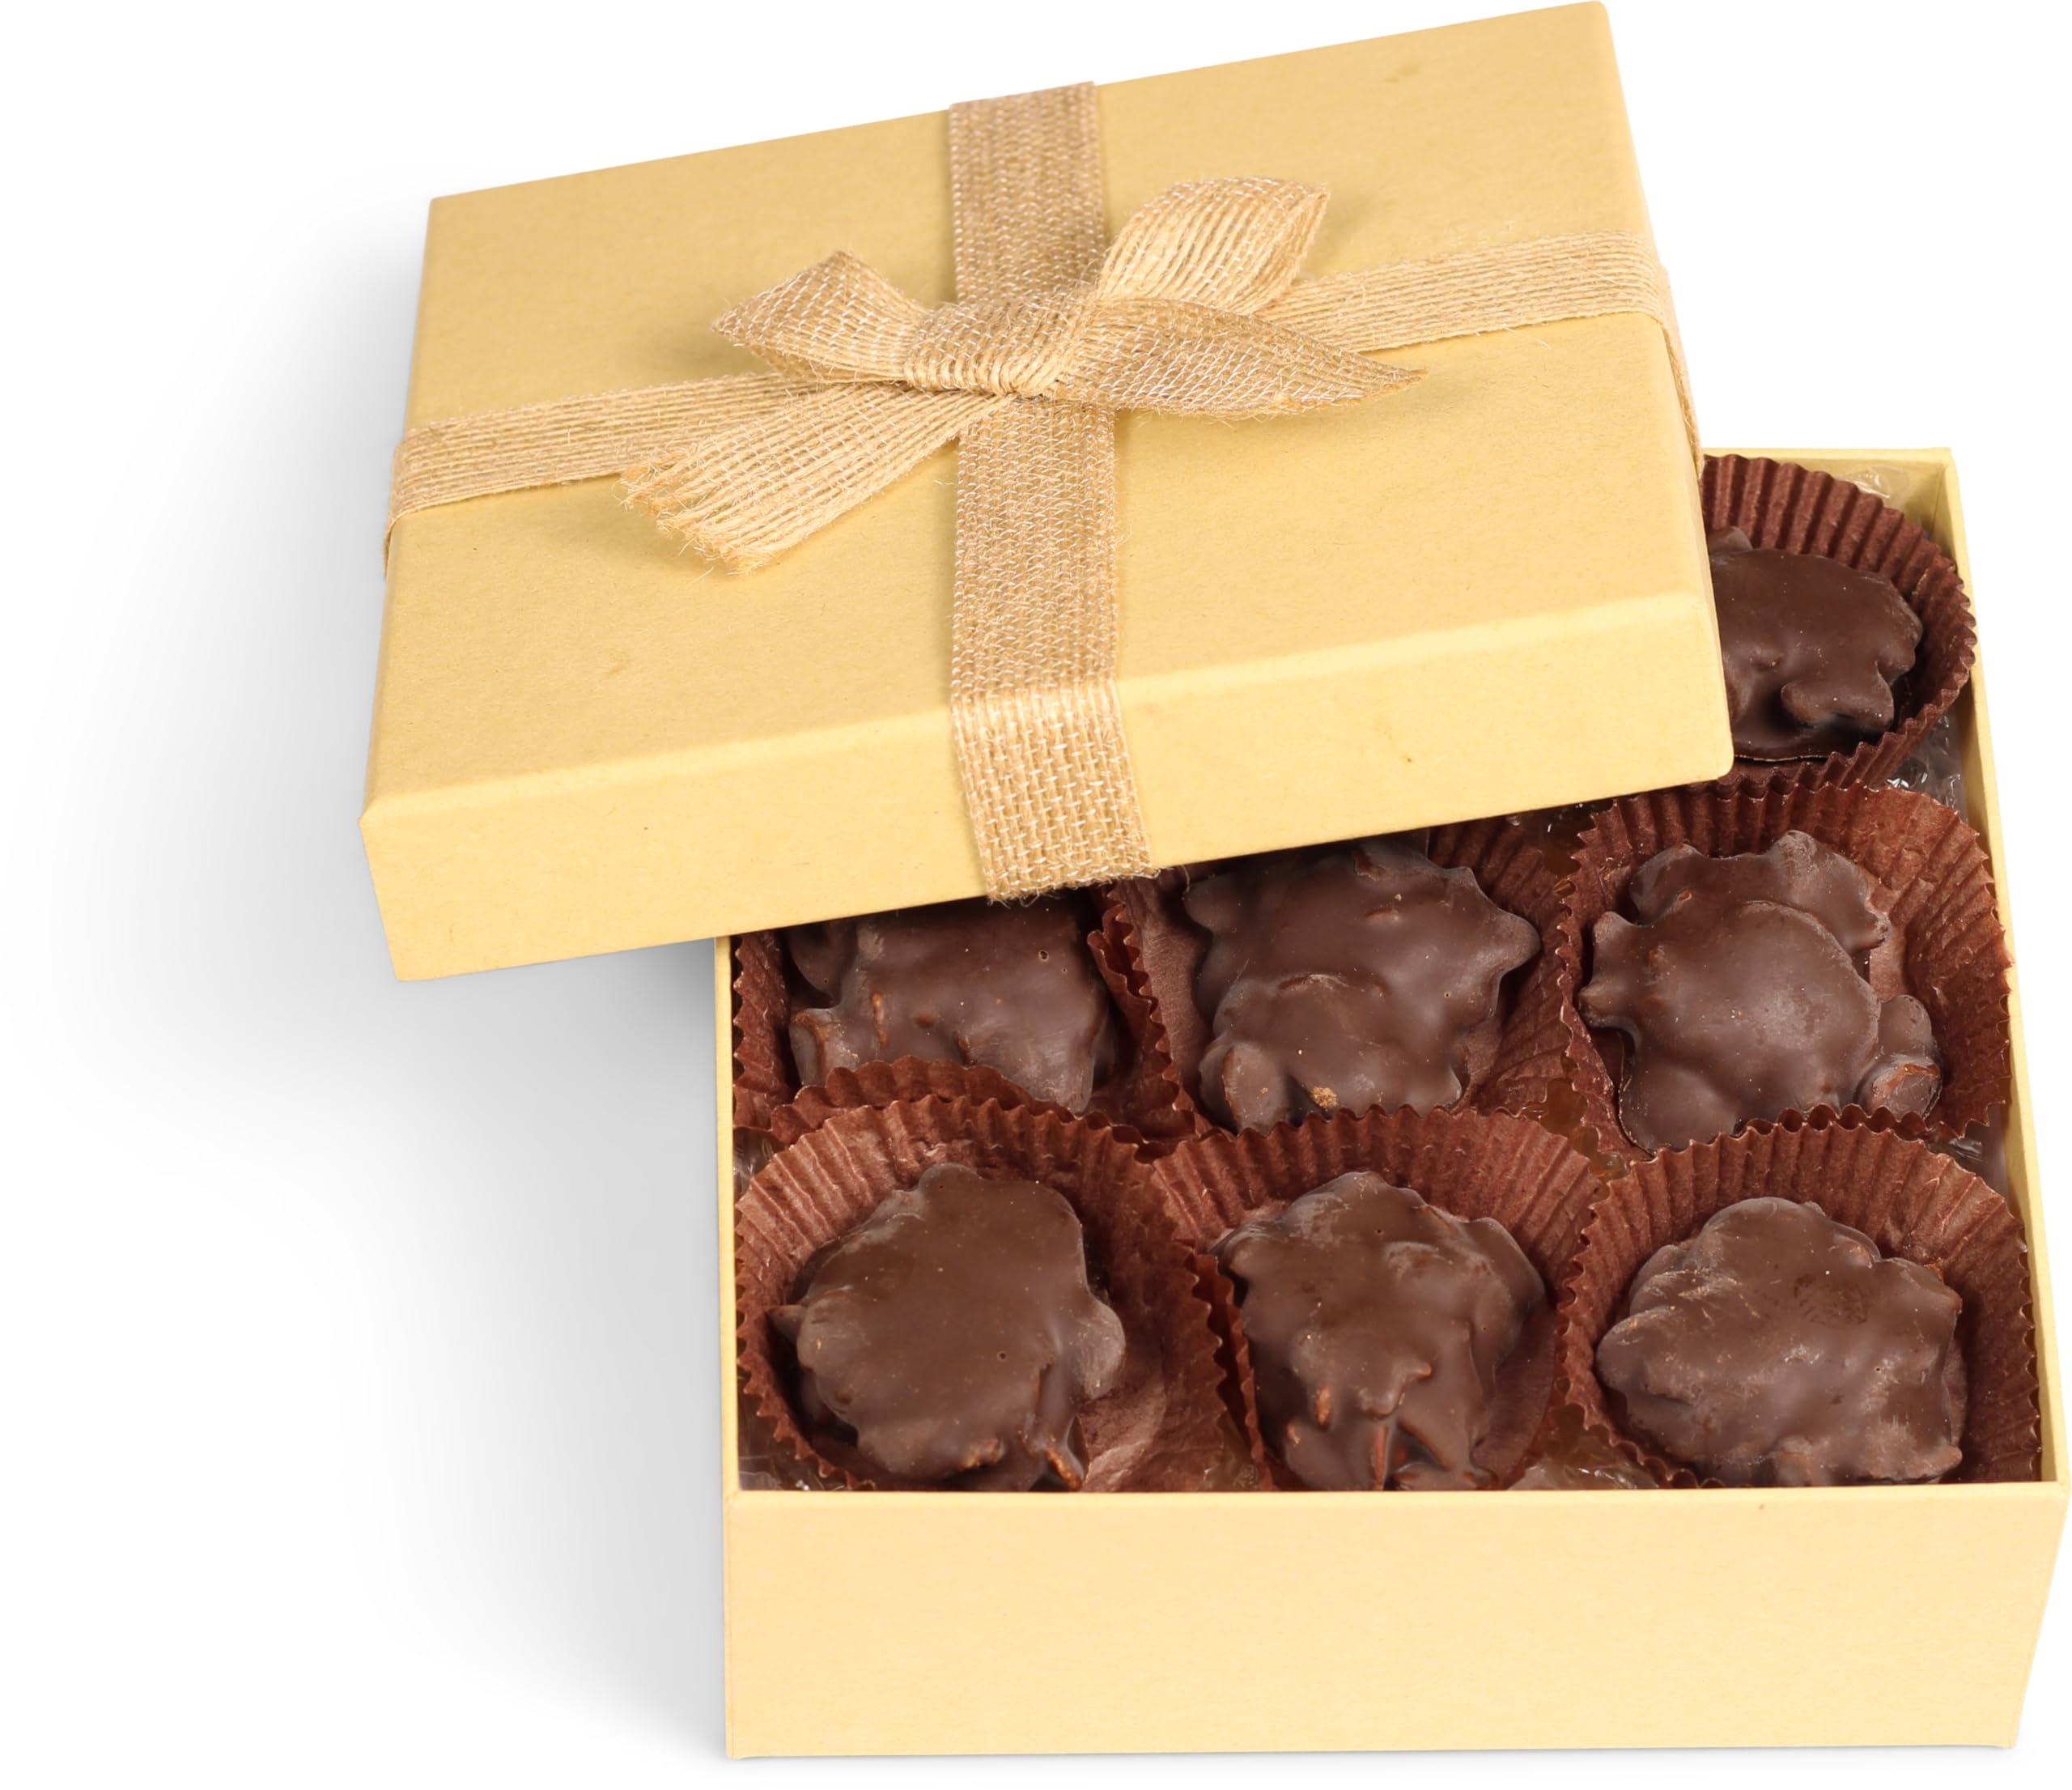
Item Name: Chocolate Caramel Pecan Nut Clusters Gift Box - by It's Delish | 12 OZ Premium Dark Chocolate Covered Nuts with Carmel Clusters | Christmas Gifts Box of Chocolates Candy Nut Turtles with Pecans – Vegan, Kosher
Bullet Point 1: DELICIOUS GOURMET CHOCOLATE CARAMEL CLUSTER TURTLES WITH NUTS: Indulge in the rich flavors of dark chocolate, caramel, and crunchy pecans with our delectable gourmet treats. 27 pieces per box.
Bullet Point 2: IRRESISTIBLE CANDY CREATION: Our chocolate carmel clusters are expertly crafted with a perfect balance of smooth caramel, creamy chocolate, and crunchy pecan nuts, creating a heavenly taste sensation.
Bullet Point 3: PERFECT GIFT BOX FOR ANY OCCASION: Surprise your loved ones with this exquisite gift box filled with chocolate caramel clusters. It's the ideal present for birthdays, anniversaries, holidays, or any special celebration.
Bullet Point 4: ELEGANT BOX WITH A BOW: Our gift box is beautifully designed and adorned with a festive bow, making it a stunning and thoughtful gift choice for Christmas or any other festive occasion.
Bullet Point 5: MADE IN THE USA AND CERTIFIED KOSHER: Our chocolate nut caramel clusters are proudly made in our North Hollywood, California factory. They are also certified kosher OU Parve, dairy-free, Vegan, ensuring the highest quality and kosher standards. Send this gift today!
Product Description: <b>Chocolate Caramel Pecan Nut Cluster Gift Box - by It's Delish</b><p><p> It's always a pleasure to receive, it's heartwarming. To give is an honor. Its Delish created a gourmet assortment of delights that will surely be a pleasure to give and of course to get. Introducing our delectable Chocolate Nut Caramel Clusters in a Gift Box with a Bow. Indulge in the irresistible combination of smooth caramel, creamy chocolate, and crunchy nuts. Each bite is a heavenly taste sensation that will delight your senses. <p><p> This gourmet treat is perfect for any occasion. Whether you're looking for a thoughtful gift for a loved one or a decadent treat for yourself, our chocolate nut caramel clusters are sure to impress. Packaged in an elegant gift box adorned with a festive bow, it's the ideal present for birthdays, anniversaries, holidays, or any special celebration.<p><p> Treat yourself or someone special. It's impossible to eat just one; they're that good! This is a fancy delight to have handy as a treat or for special occasions. They"ll be appreciated by family, guests, and hosts, at birthday parties or an anniversary, for the holidays, get well wishes, housewarming gift, sympathy or just to say 'thank you'. They will savor the gift and appreciate the gesture! Since we are the factory, we can assure you that these are fresh and delicious. Bon Appetit! </p><p><b>About It's Delish!</b><p><p> It's Delish was established in 1992 and is located in North Hollywood, California. It's Delish is a food manufacturer and distributor who produces over 500 gourmet food products including licorice, sour belts, taffies, caramels, Jordan almonds, chocolates, nuts, fruits, trail mixes, spices, and the spice blends. It's Delish also produces organics and all natural products. We give you the opportunity to order from the factory direct!<p><p> It’s Delish! prides itself on the four pillars that are at the foundation of everything we do.<p><p> Innovation Quality Value Service
Value: 1.0
Unit: Count

Price: 35.99